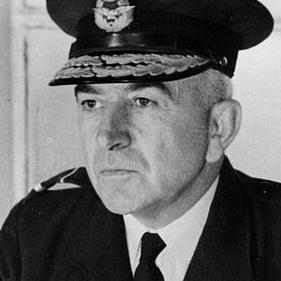
Age: 53